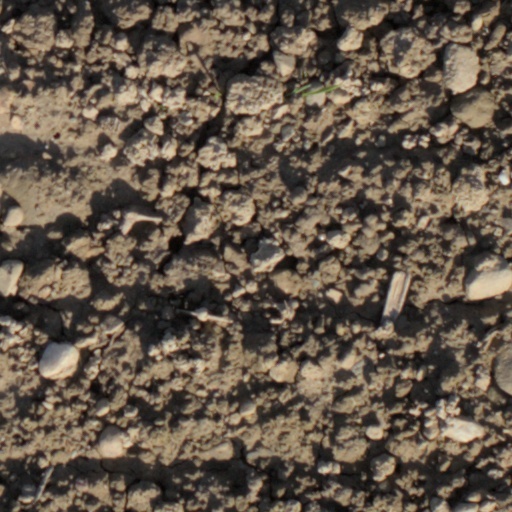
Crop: wheat